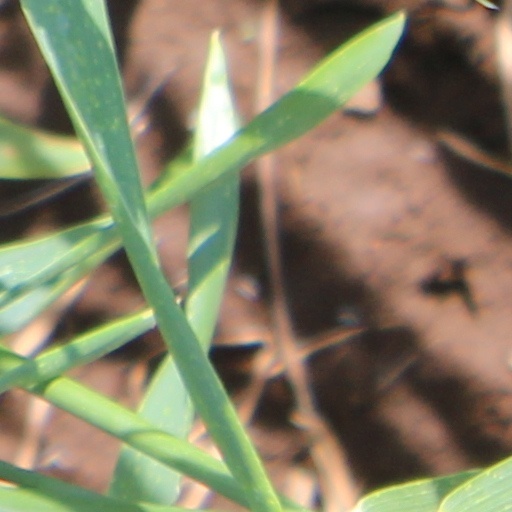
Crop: wheat